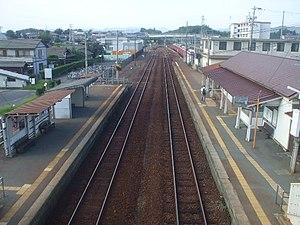
La ligne Taita est une ligne ferroviaire de la préfecture de Gifu au Japon. Elle relie la gare de Tajimi à celle de Mino-Ōta. La ligne est exploitée par la Central Japan Railway Company.